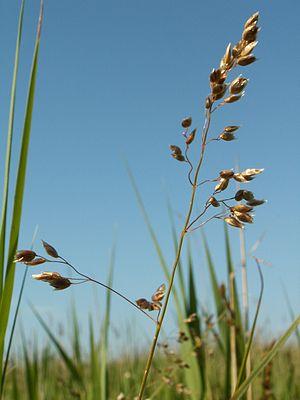
Hierochloe est un genre de plantes monocotylédones de la famille des Poaceae, sous-famille des Pooideae, qui compte environ 35 espèces.
Hierochloe odorata, aussi connue sous les noms de foin d'odeur, avoine odorante, hiérochloé odorant ou herbe aux bisons, est une plante herbacée vivace de la famille des Poacées, originaire de l'hémisphère Nord.
La liste des espèces végétales protégées sur l'ensemble du territoire français métropolitain est une liste officielle définie par le gouvernement français, recensant les espèces végétales protégées sur le territoire métropolitain de la France. Elle a été publiée dans l'arrêté du 20 janvier 1982, lequel a été modifié à trois reprises : par l'arrêté du 31 août 1995, par celui du 14 décembre 2006 et par celui du 23 mai 2013.